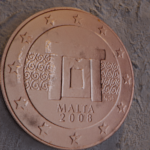
Coin value: 1cent
Country: mt
Edition: standard